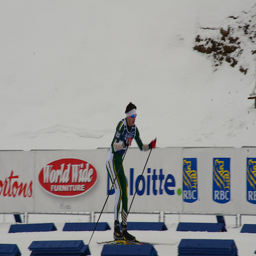
A person is skiing next to a fence.
A skier propels himself across a snowy landscape.
A man on skis on a snowy path on a mountain.
A man riding skis on top of a snow covered slope.
A competitive skier catches some air on a run.